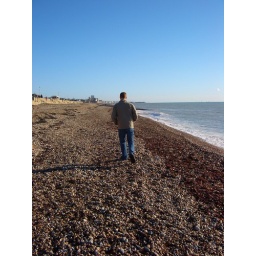
Mart walking on Hove beach in November. It was cold and not many people there